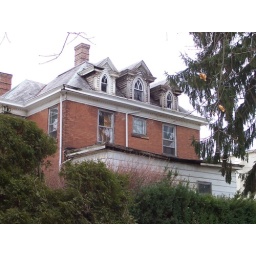
I was intrigued by the gothic upper windows on this old house in Crawford county, Ohio.